Car Allowance Rebate System

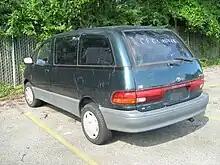
A disabled and marked "Cash for Clunker" Toyota Previa trade-in

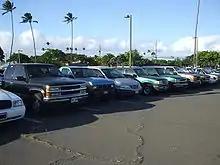
"Death Row" of traded in SUVS and trucks under Cash for Clunkers

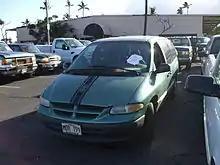
Dodge Caravan turned in for Cash for Clunkers "(note paper placard on dash)"

The program outlined a procedure to ensure that vehicles traded-in under "cash for clunkers" will not be resold by dealers by destructively disabling the engine (and thus also precluding the possibility that any mechanical engine components might be salvaged to be used in the repair of any other vehicles):